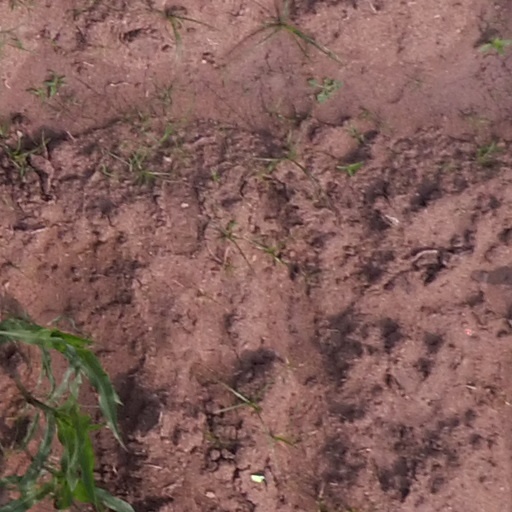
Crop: maize; corn